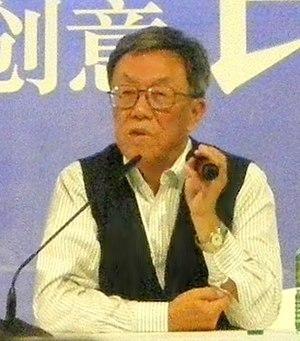
Wang Meng, né en 1934 à Pékin, est un écrivain chinois. Ministre de la Culture de 1986 à 1989, il doit quitter cette fonction après les manifestations de la place Tian'anmen du 4 juin.